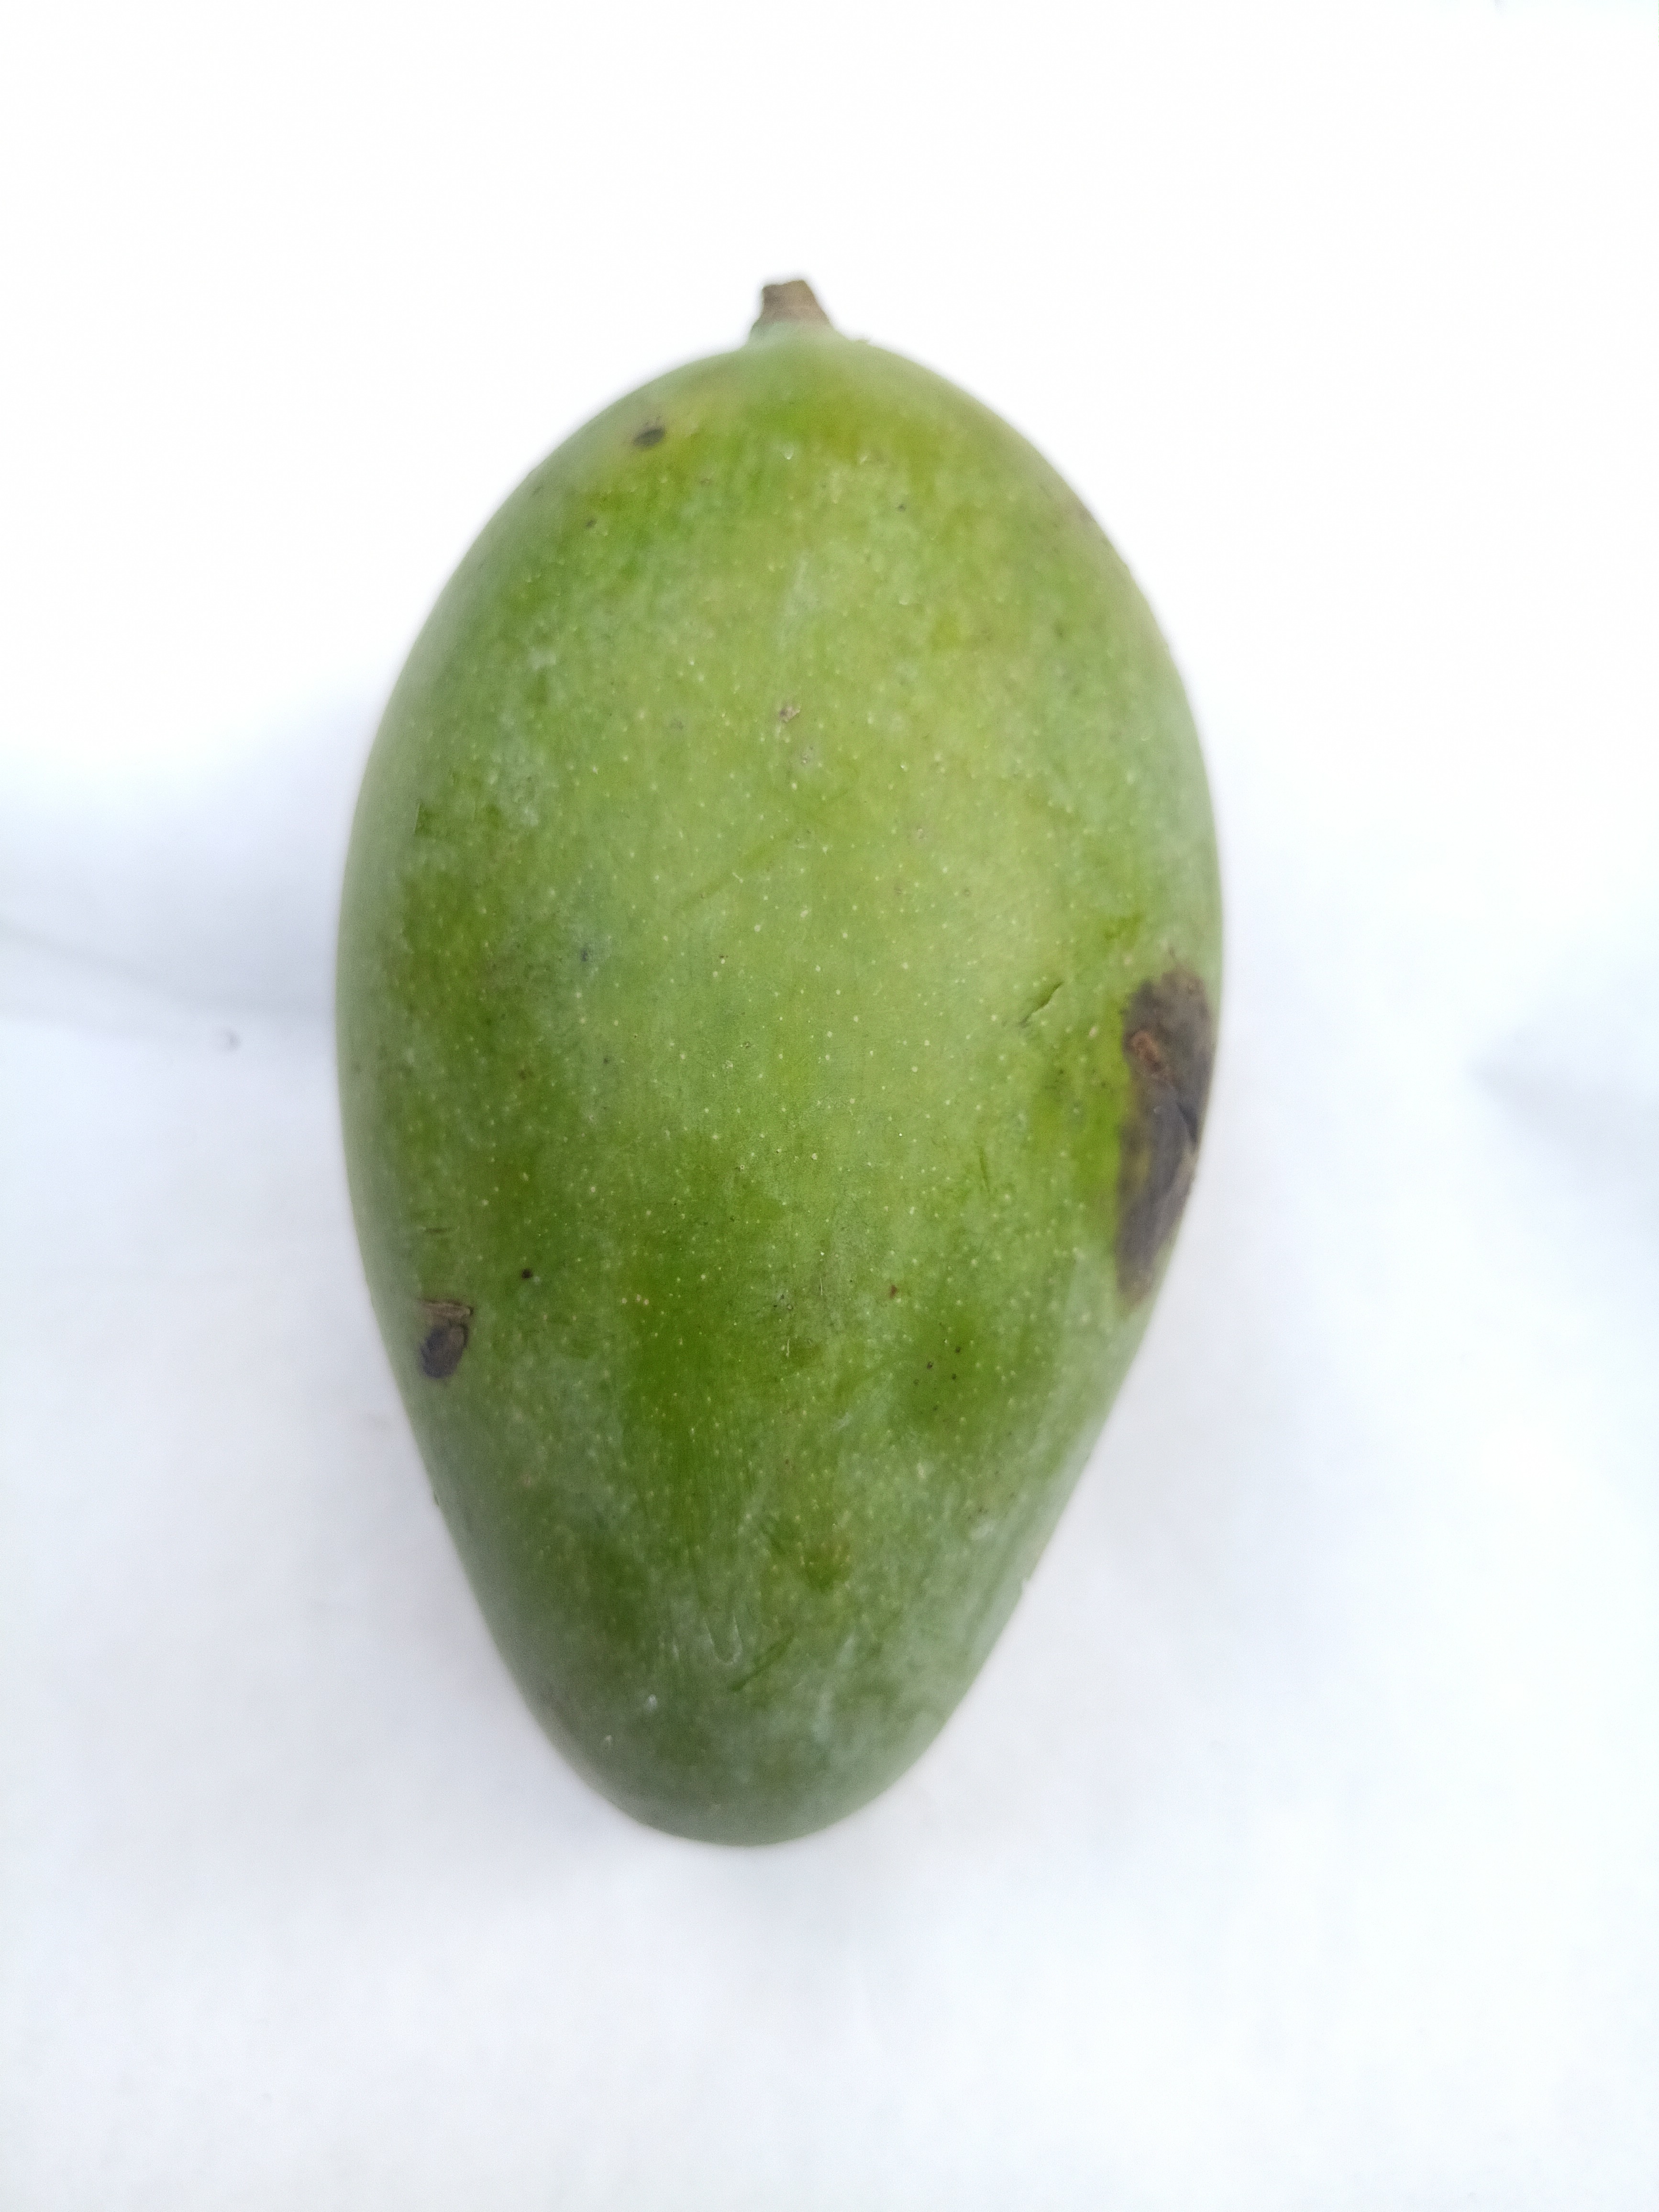
Mango variety: Amrapali